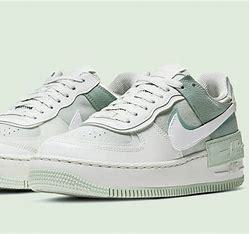
Brand: Nike
Model: Air Force 1 Shadow